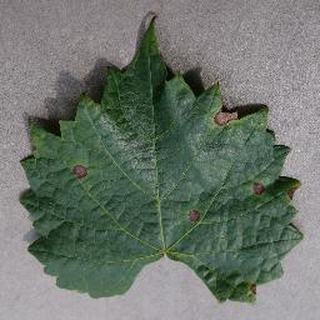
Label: grape_black_rot